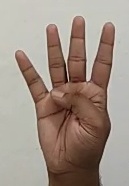
ASL sign: 4